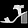
Label: Sandal